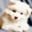
Label: dog